Lennart Johansson

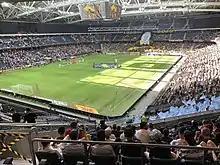
Tribute to Johansson at Friends Arena in June 2019

Johansson was married twice and had five children. He was married to his first wife, Anna-Stina Eriksson (1922–2005), from 1953 to 1980, with whom he had two daughters. His second marriage was with Lola Sidenvall (1929–2017). In December 2017, he became a widower after his wife Lola died.